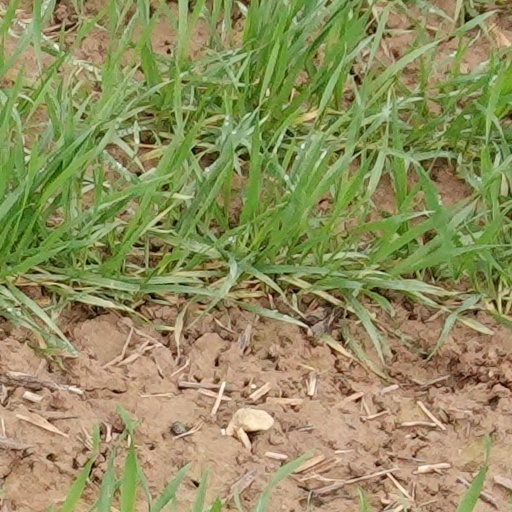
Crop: wheat